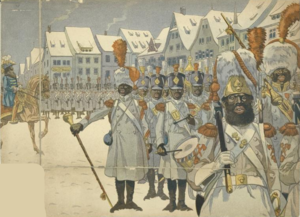
Quinto Cenni, 7ème Régiment d'infanterie ""Real Afrique"" - Royaume de Naples"